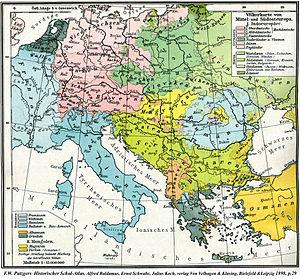
Carte linguistique de l'Europe centrale en 1898 (en allemand) Ethnic map of Central Europe, 1898 (german)
La notion de groupes ethniques en France n'a, en droit français, pas d'existence juridique.
La Macédoine est une région géographique et historique de l'Europe du sud et de la péninsule des Balkans qui tire son nom du royaume antique de Macédoine et qui est actuellement répartie sur plusieurs pays : la Grèce, la Macédoine du Nord, la Bulgarie, mais aussi, selon certaines cartes, quelques petits territoires en Albanie orientale et en Serbie méridionale, le long de leurs frontières.
L'Europe du Sud-Est est une expression qui a deux sens :
L'ethnolinguistique décrit et explique des faits et des dynamiques de processus linguistiques englobant l'analyse sémantique et la variabilité linguistique, dans la situation contextuelle et socio-culturelle de l'acte de communication, des locuteurs et des référents. L'ethnolinguistique mobilise tous les paramètres ou indices significatifs et pertinents quelles que soient les disciplines et spécialités dont ceux-ci relèvent. Cette exigence de sens contextualisée fait de l'ethnolinguistique un champ d'études et de connaissances pluridisciplinaire, qui traite des particularités de chaque terrain étudié, qui produit des méthodes, des bonnes pratiques et des outils, bien avant de produire des généralités et des théories.
L'expression Valaques de Bulgarie désigne dans ce pays trois minorités romanophones différentes :